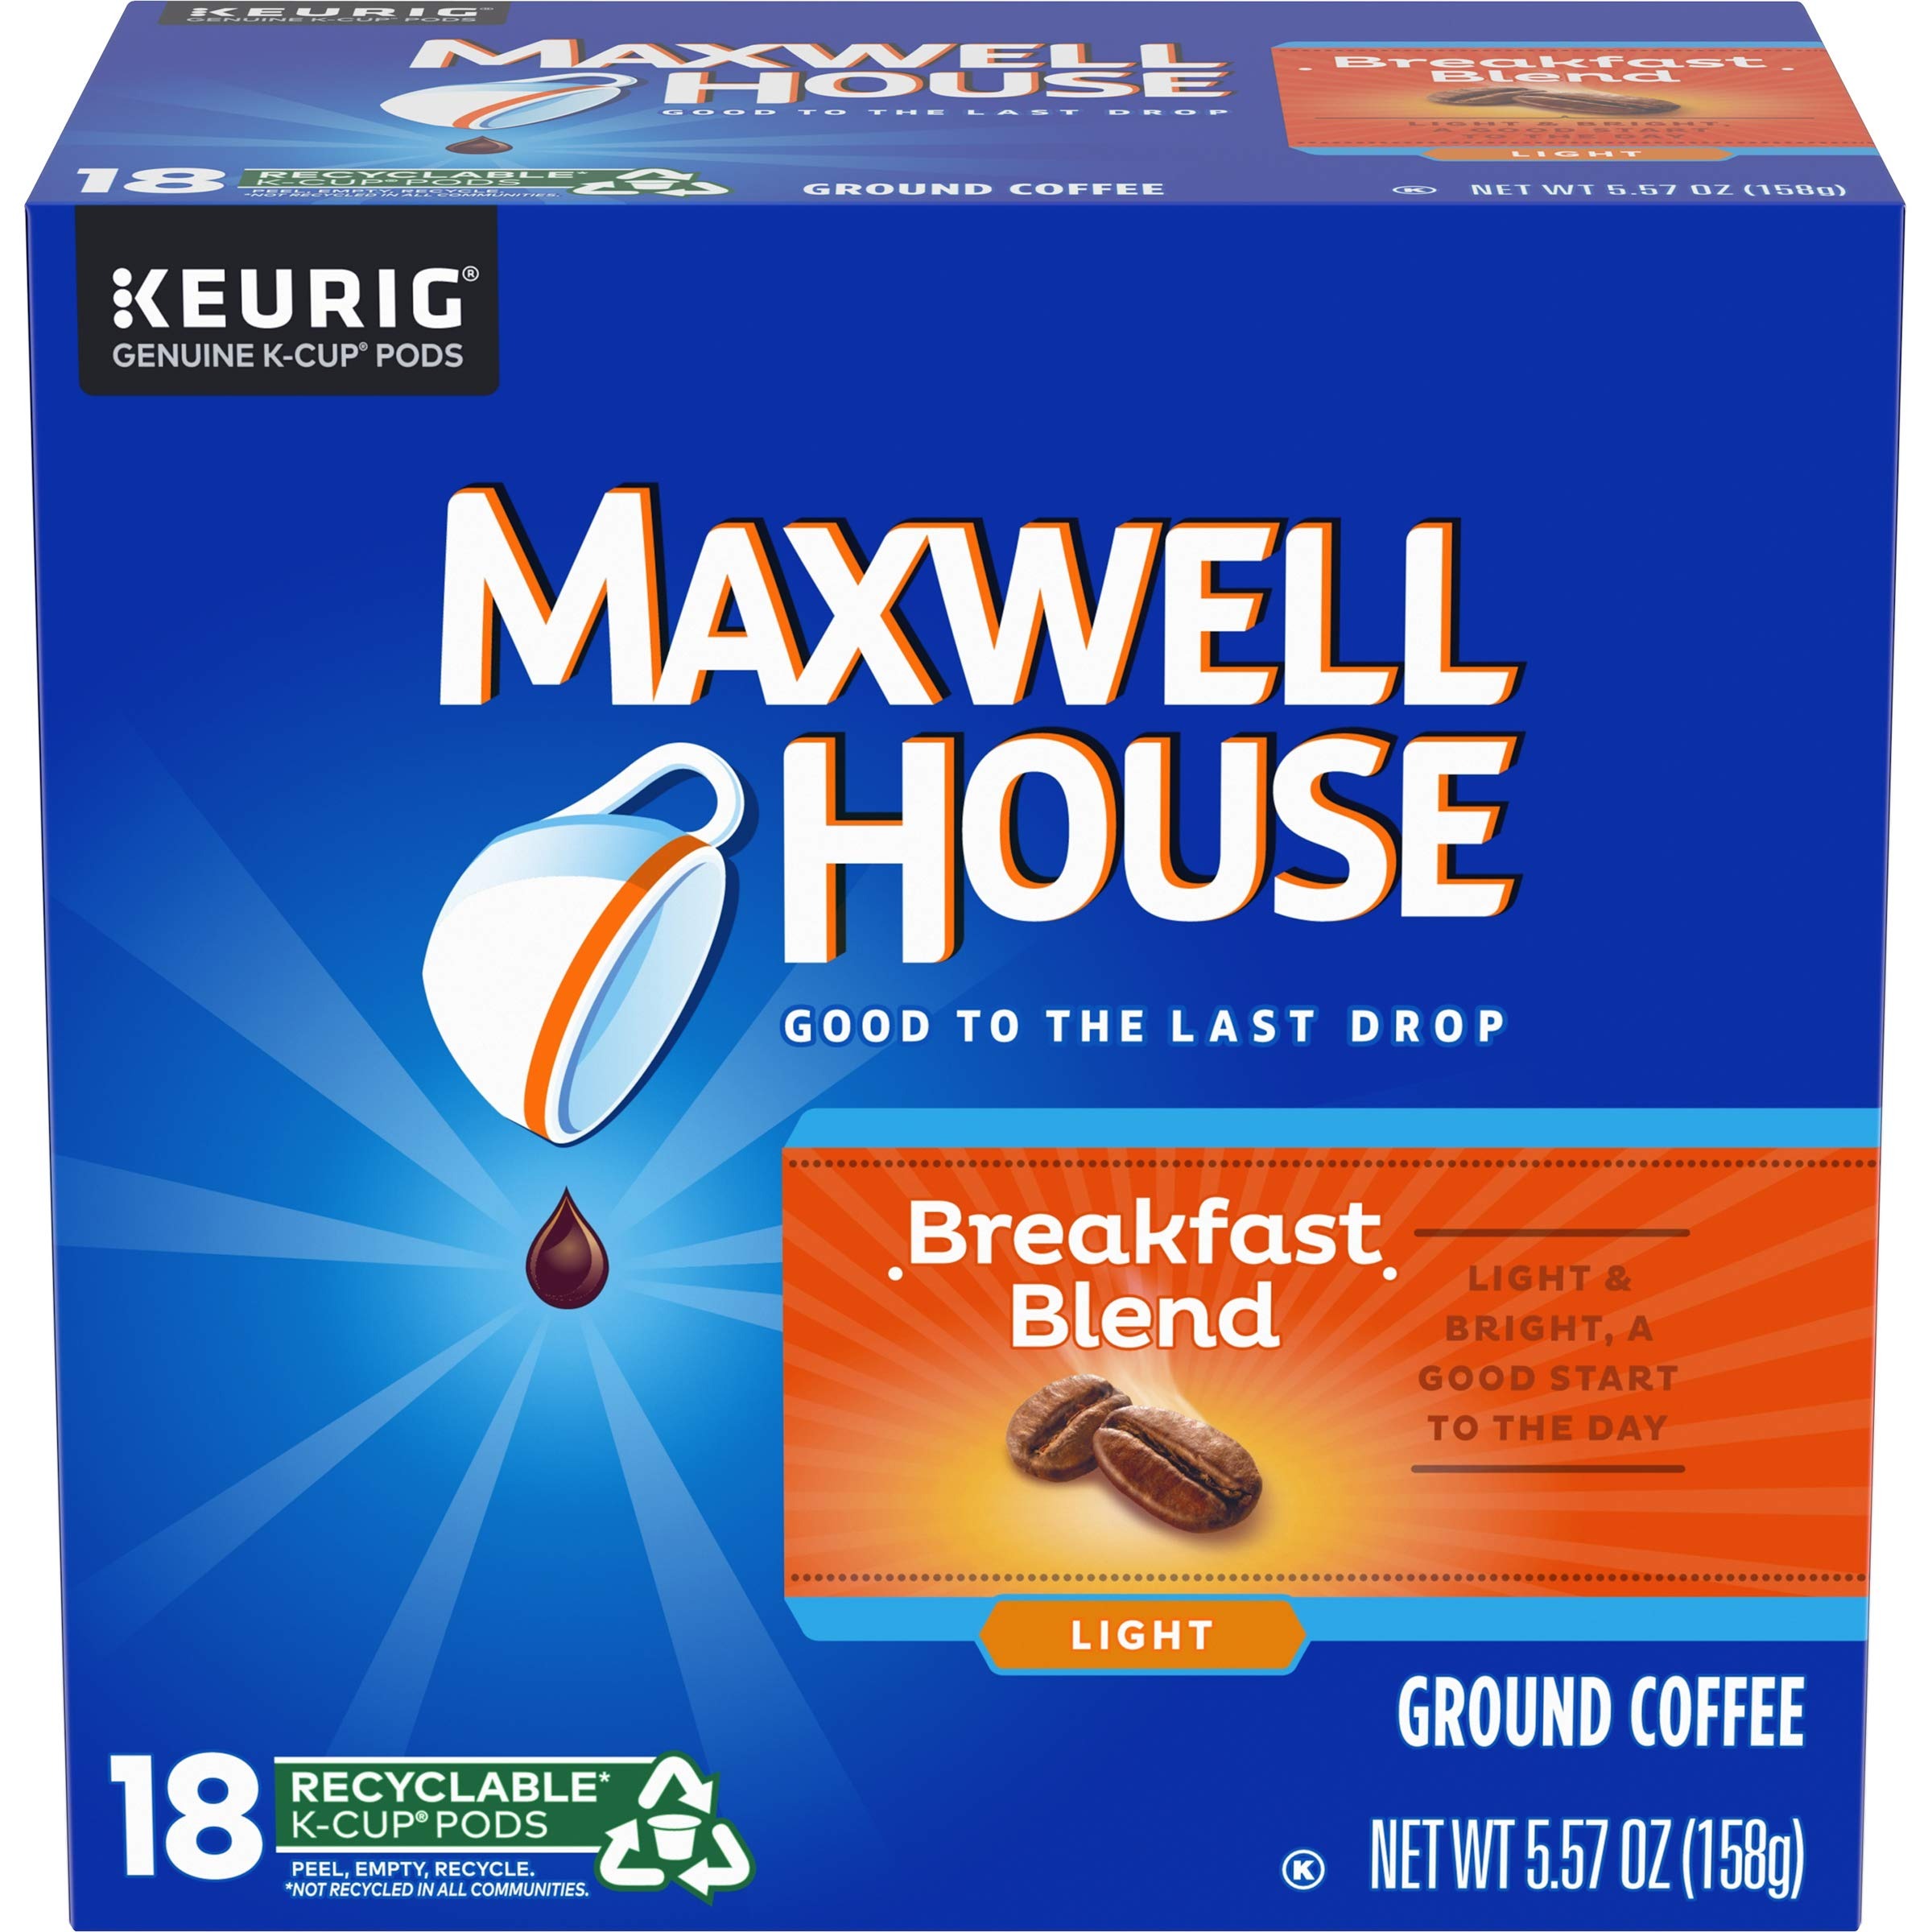
Item Name: Maxwell House Breakfast Blend Coffee, K-CUP Pods, 72 count (4 Packs of 18)
Value: 72.0
Unit: Count

Price: 12.94